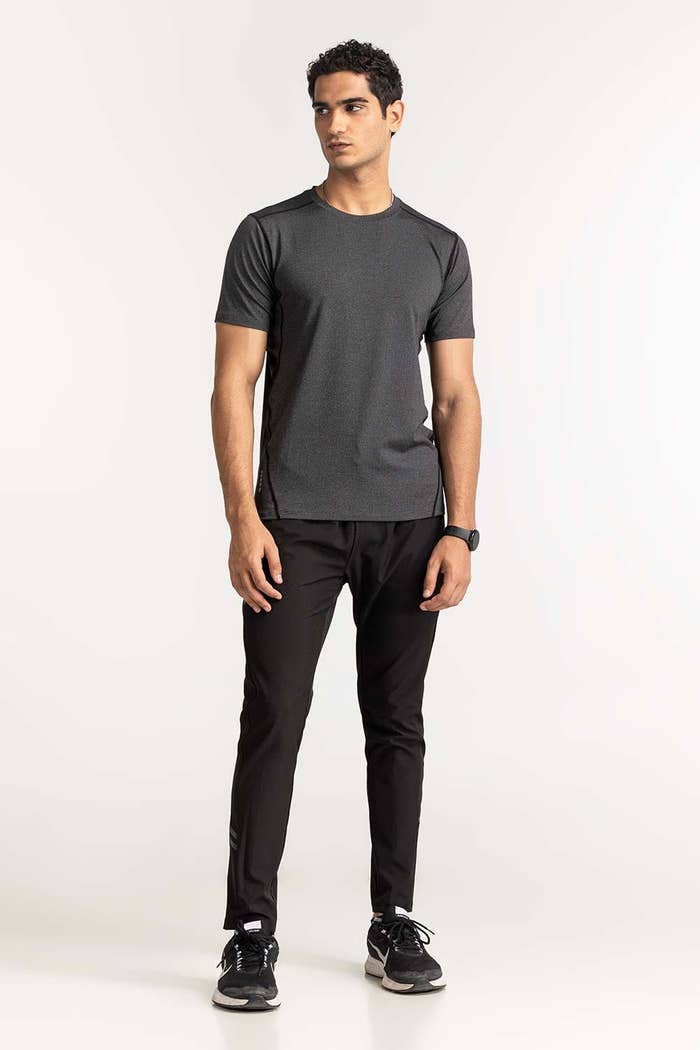
black heather grey slim fit t tee